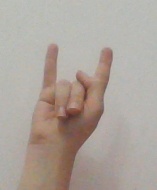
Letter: la